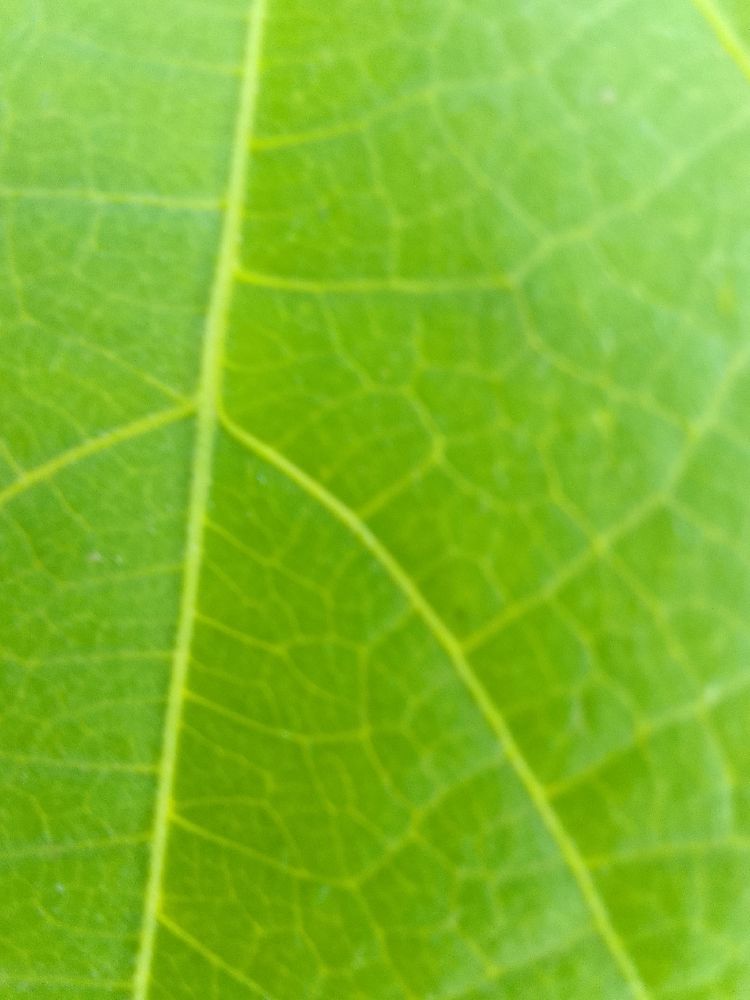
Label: healthy